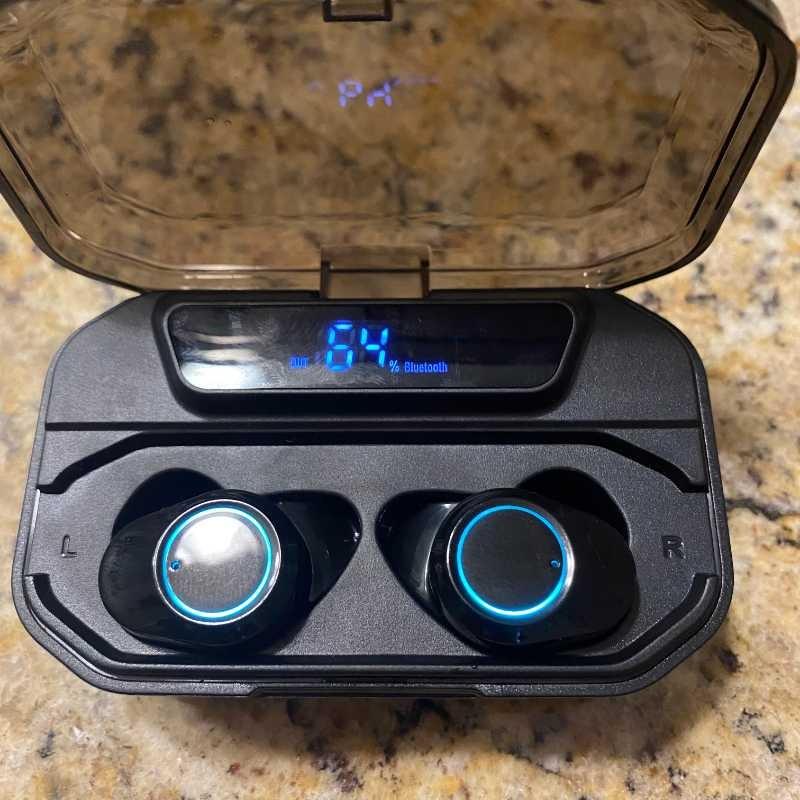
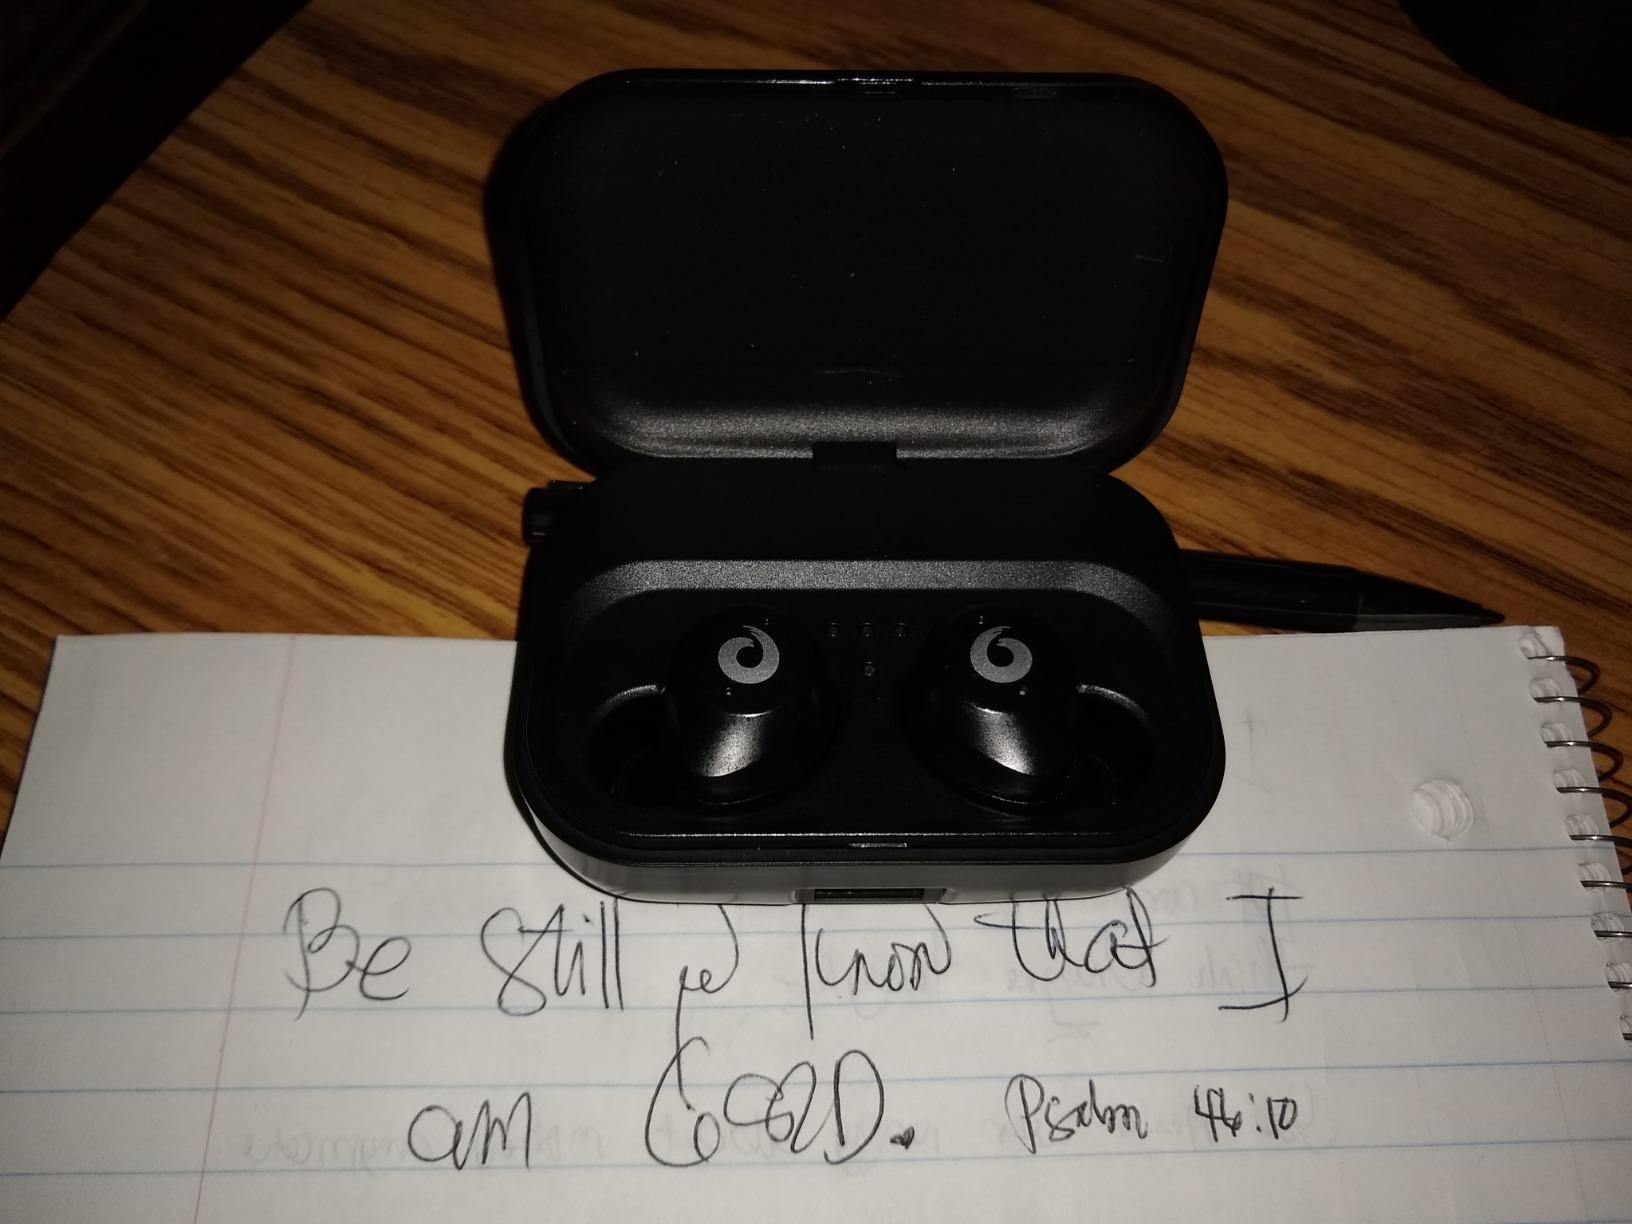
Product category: earbuds
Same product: no